Indian Creek Bridge

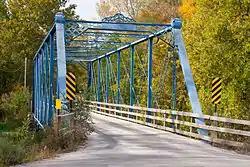

The Indian Creek Bridge is a wrought iron bridge, built about 1880 to the east of Cedar Rapids, Iowa. The bridge crosses the Indian Creek, a tributary of the Cedar River, in Linn County. It was designed and built by the Wrought Iron Bridge Company (WIBCO) of Canton, Ohio as an eight-panel pin-connected through truss in an unusual double-intersection Pratt design.